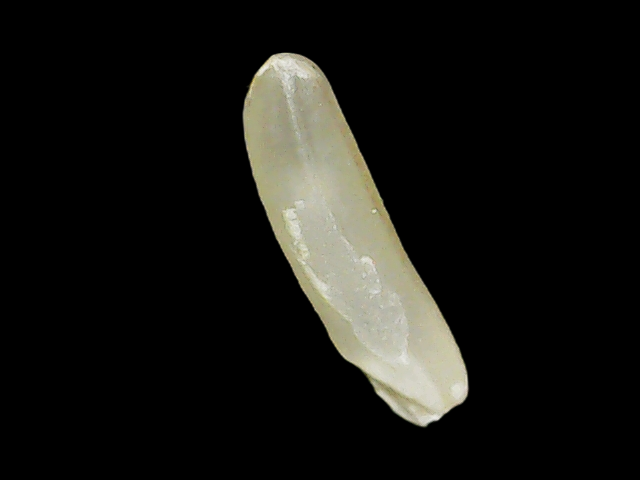
Rice variety: Binadhan25